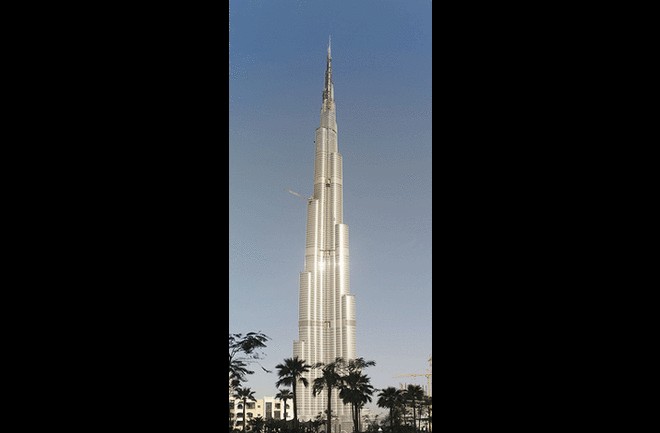
Landmark: Burj Khalifa